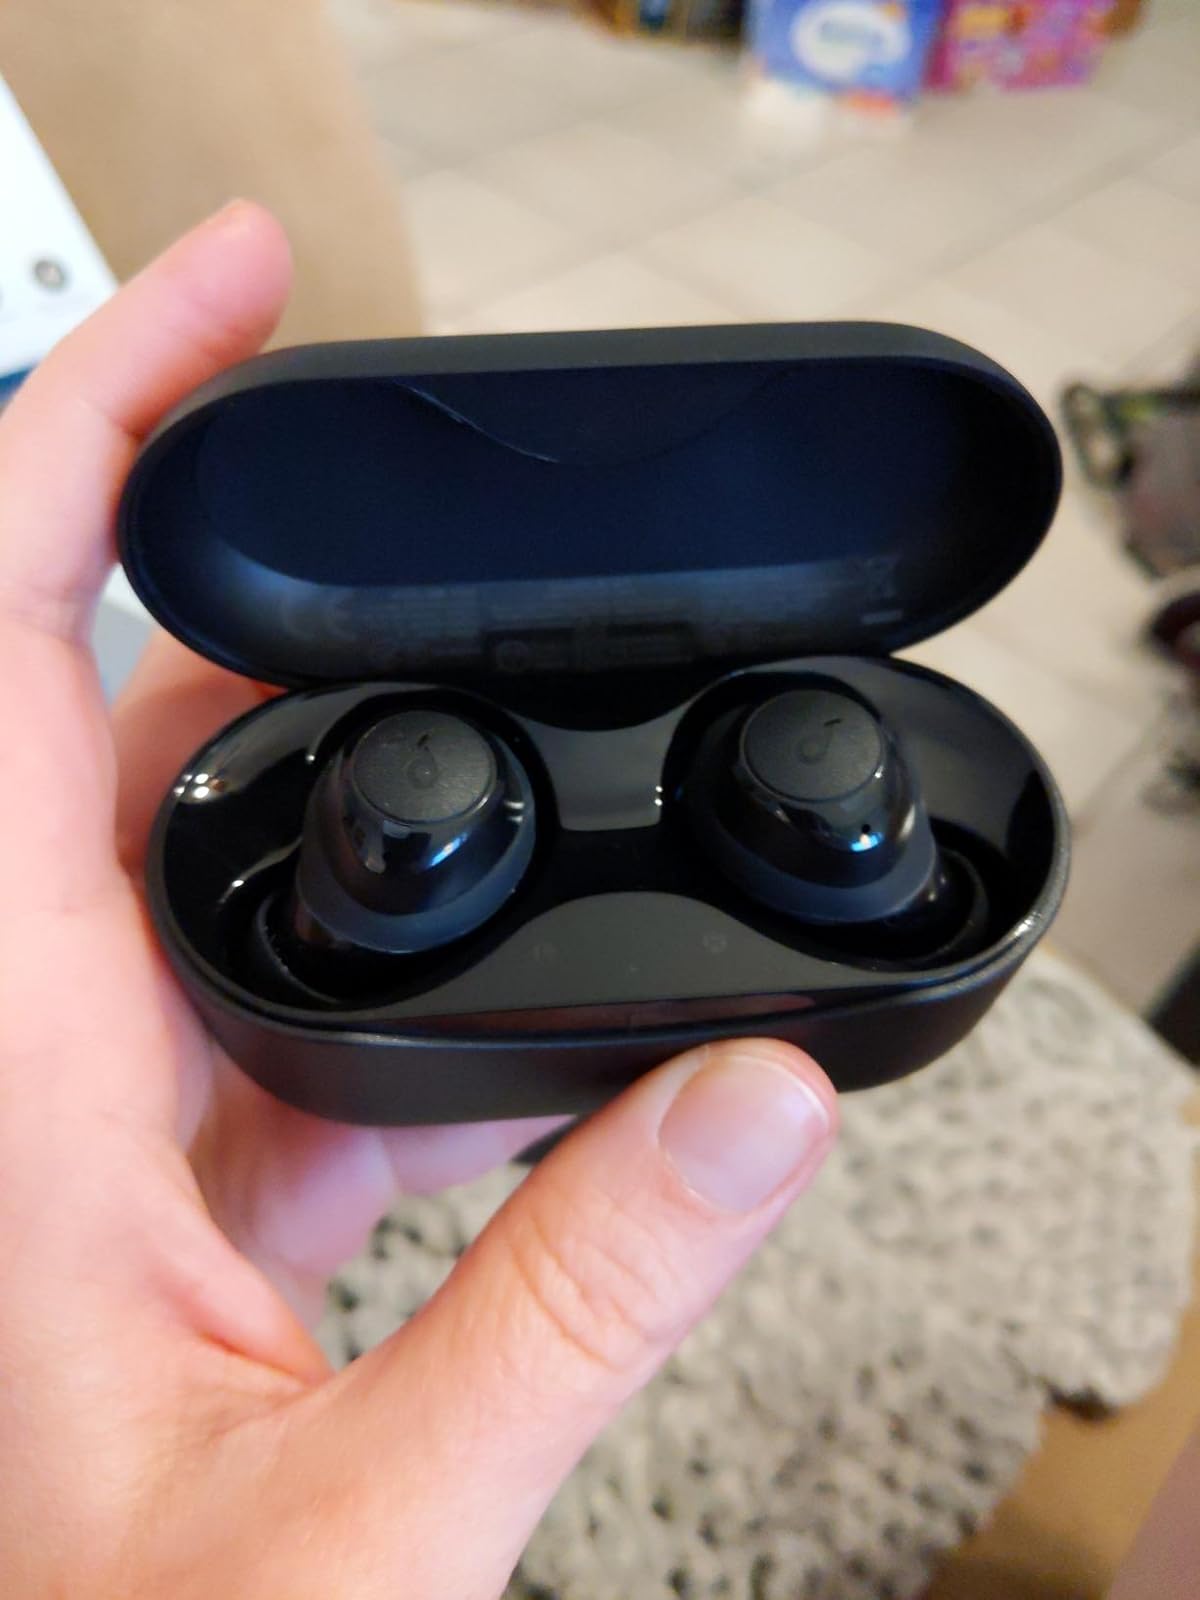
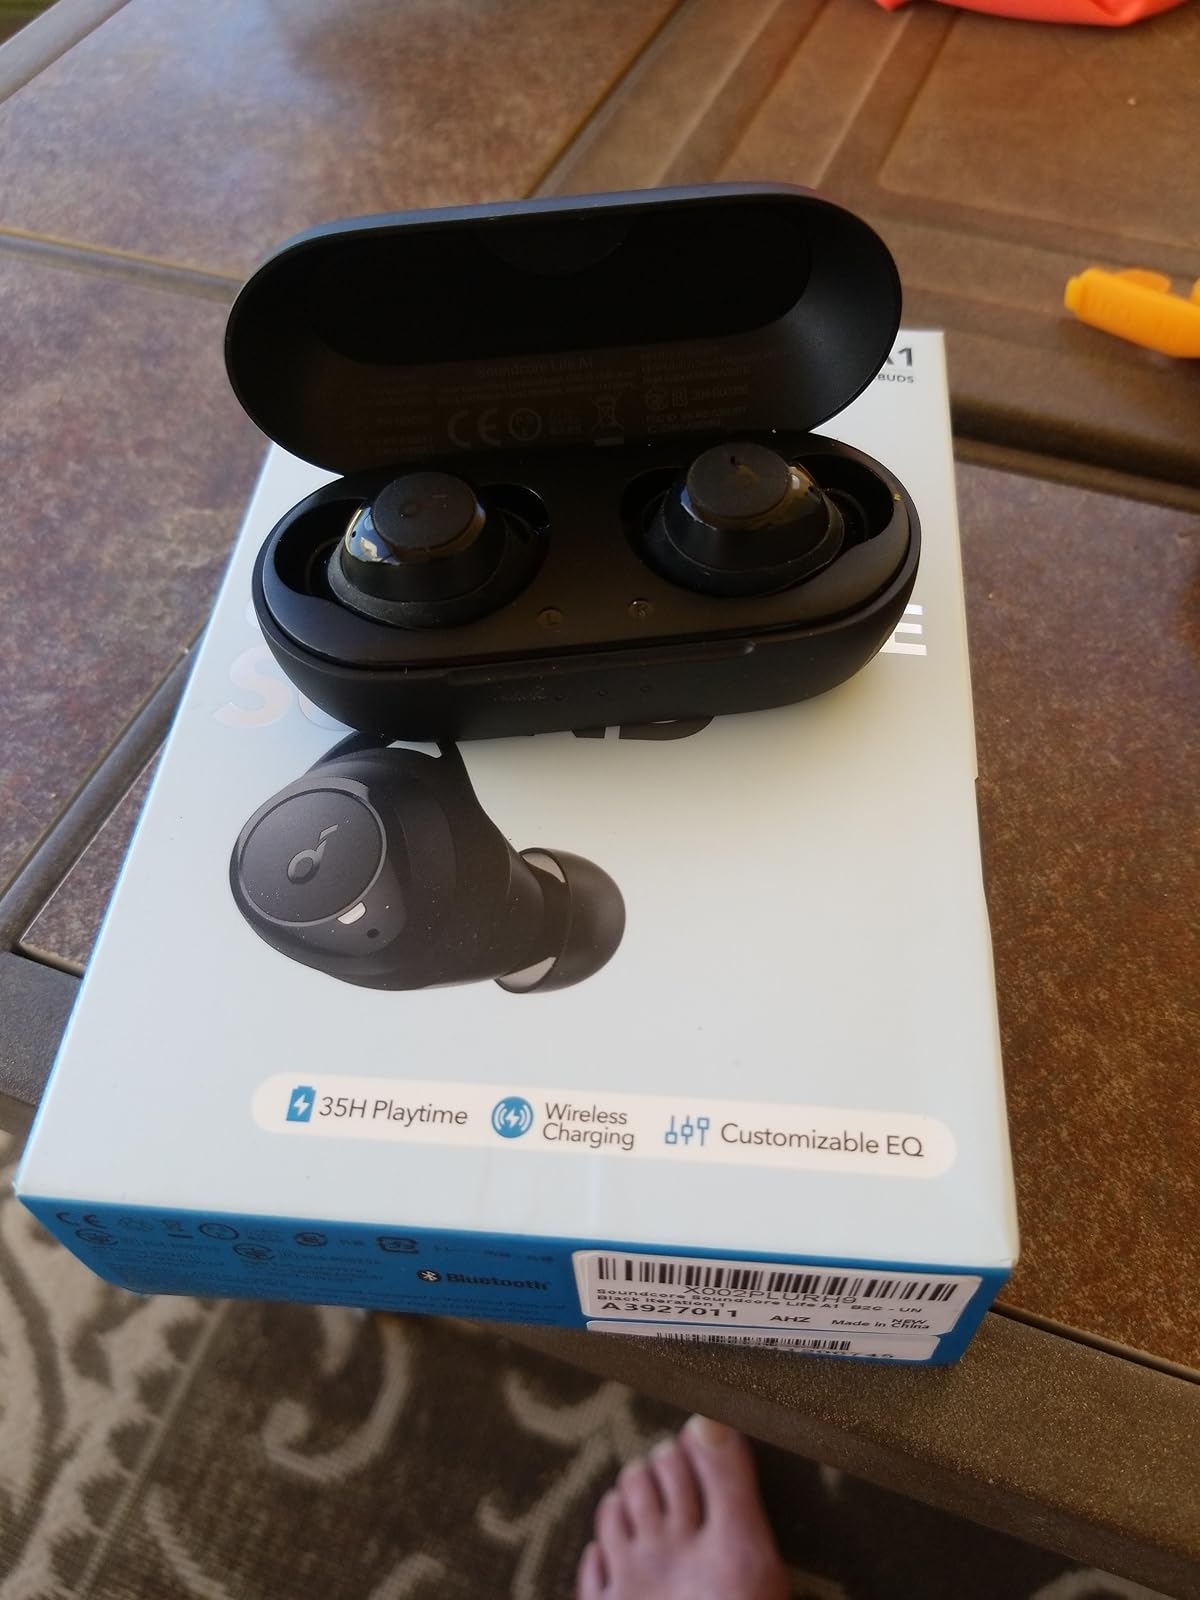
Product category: earbuds
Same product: no